The Lampshade

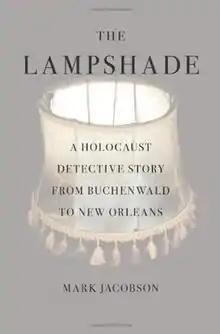

The Lampshade: A Holocaust Detective Story from Buchenwald to New Orleans is a 2010 nonfiction book by U.S. author Mark Jacobson. It recounts the attempt to ascertain the origin of a lampshade purportedly made from human skin. It was not until 2012 that DNA testing was sophisticated enough to determine that the shade was likely made from a parchment of cow skin.